Justin Popović

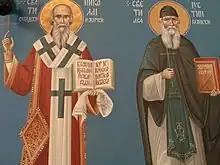
Frescoes of two notable Serbian theologians, Saint Nikolaj Velimirović and Saint Justin Popović

From 1930 to 1932, after a short period as Professor in the Theological Academy of St. Cyril and Methodius in Prizren, Serbia, he was an associate of Bishop Joseph (Cvijovich) of Bitola and the man tasked with reorganising the Church of the Carpatho-Russians in Czechoslovakia. The area had seen an increase in those espousing Uniatism, with previously converted Christians of those regions started their conversion back into the Eastern Orthodoxy.